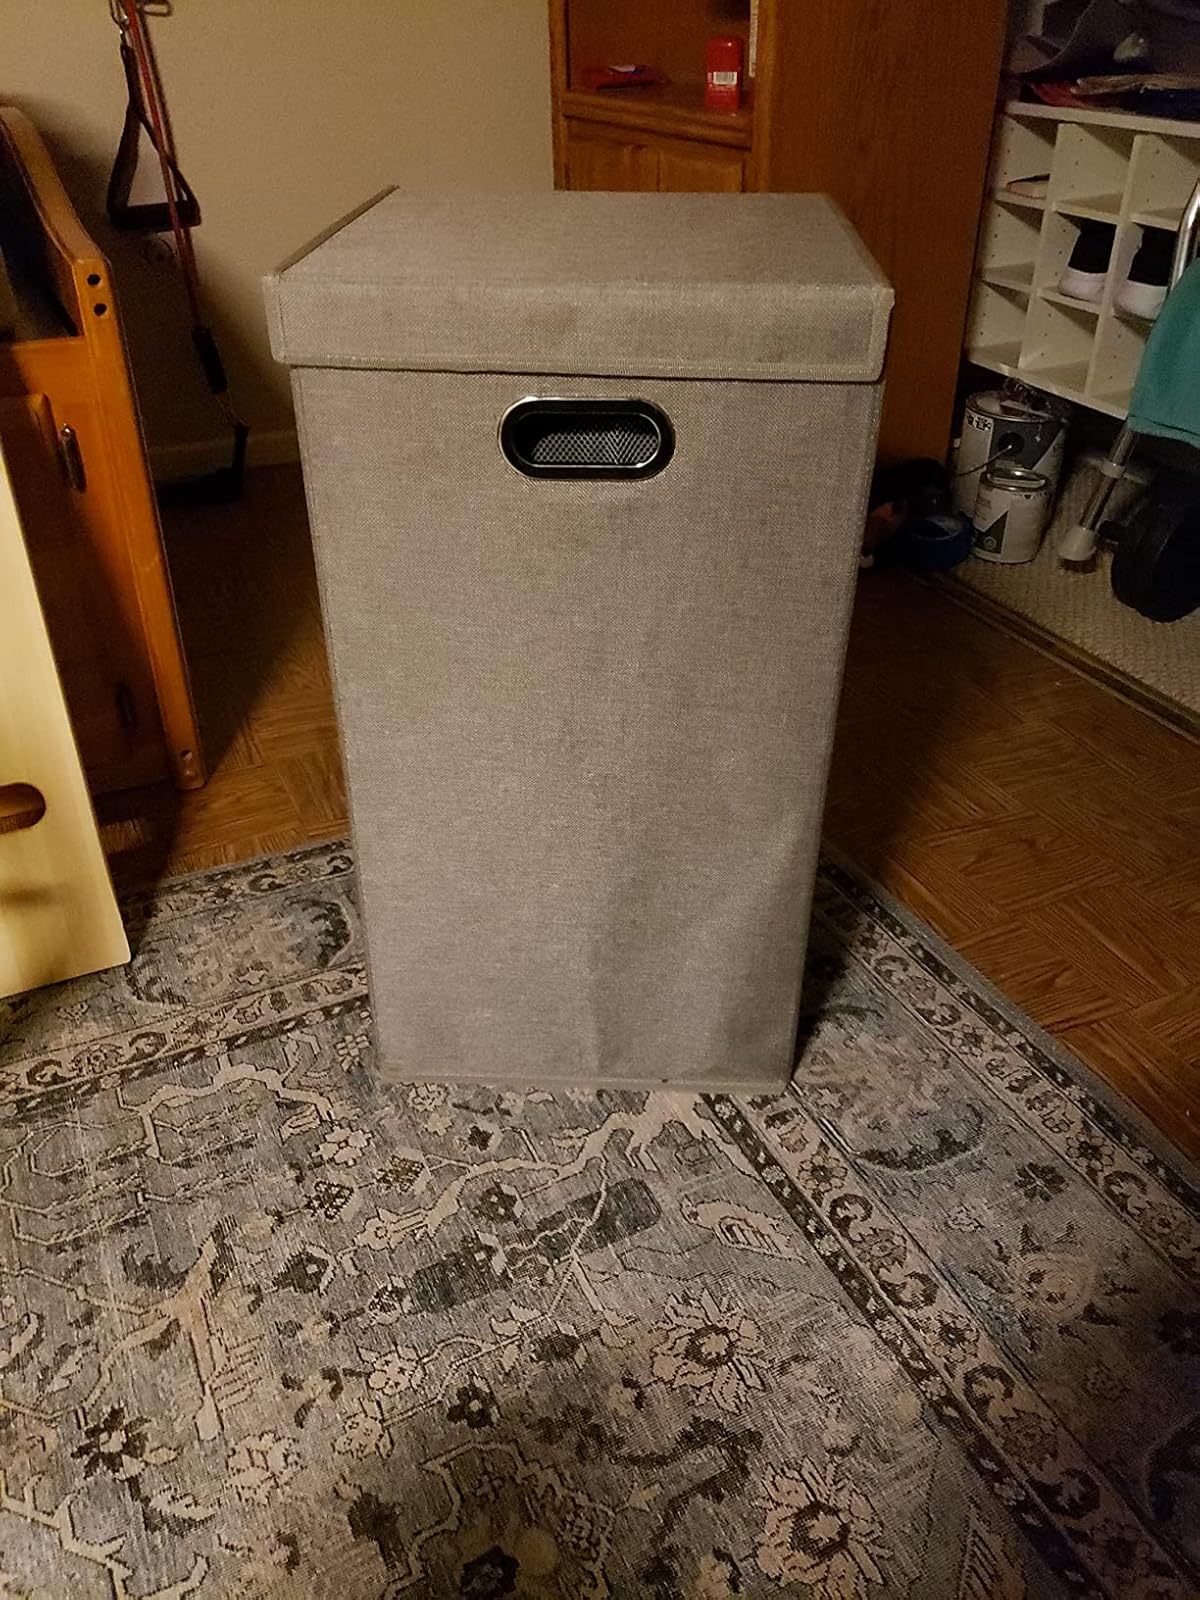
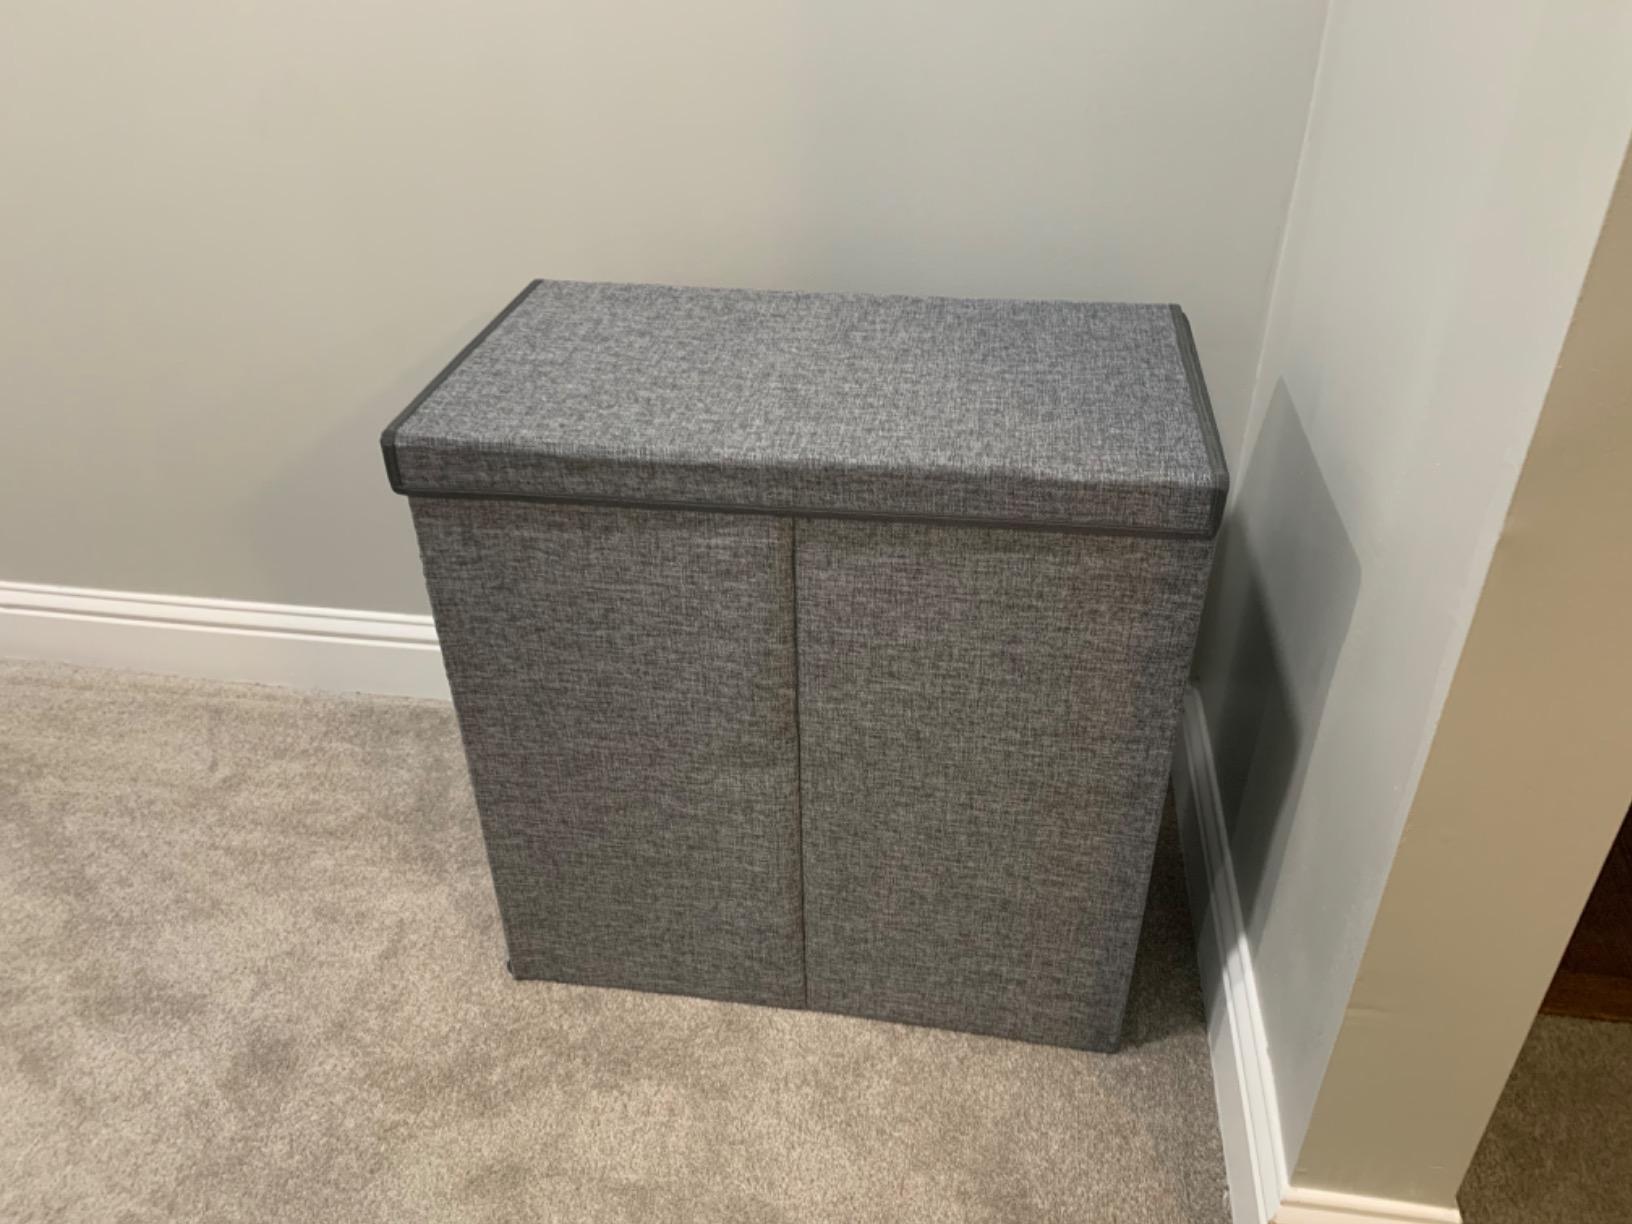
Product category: items_hamper
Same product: no